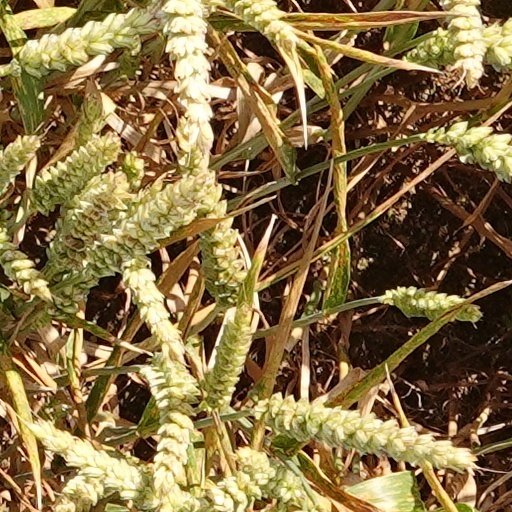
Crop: wheat